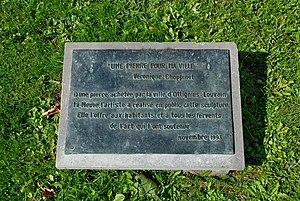
Belgique - Brabant wallon - Ottignies - Une pierre pour ma ville (Véronique Choppinet - novembre 1993)
La ferme du Douaire est une ancienne ferme brabançonne située à Ottignies, section de la ville belge d'Ottignies-Louvain-la-Neuve, en Brabant wallon.